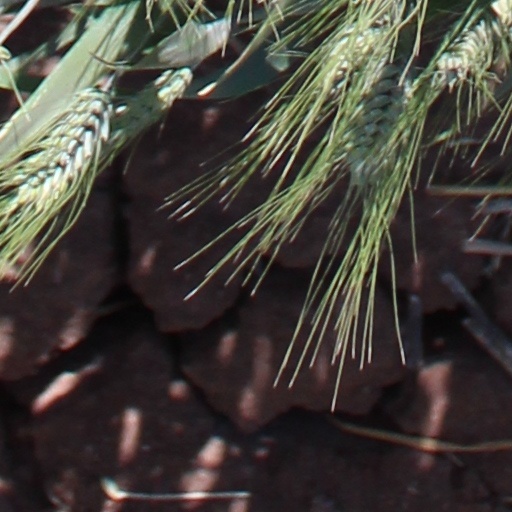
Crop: wheat